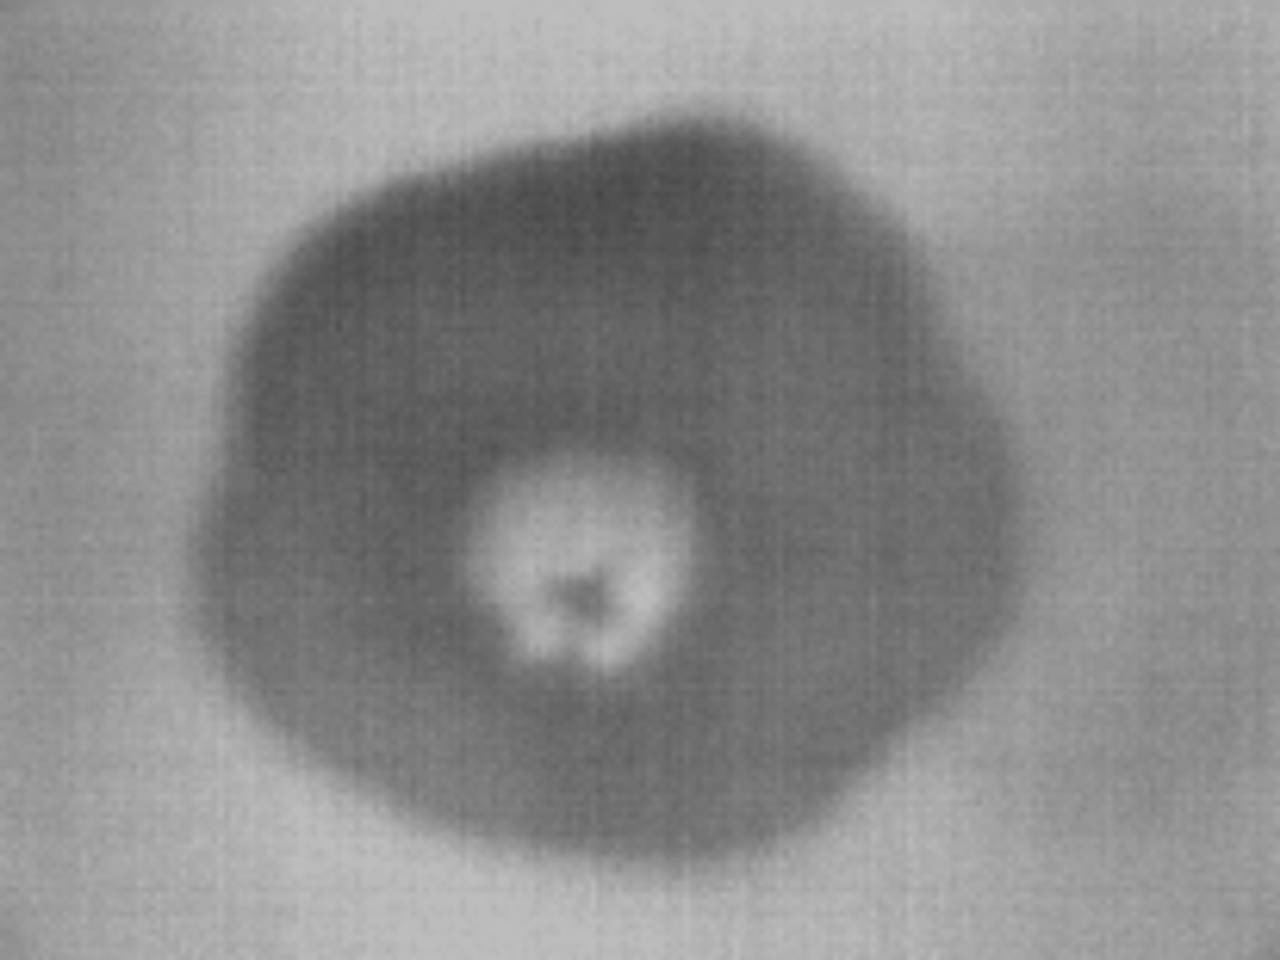
Label: No Defect